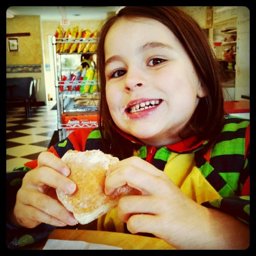
A brightly dressed little girl eats a cream filled pastry with her hands.
a YOUNG GIRL SITTING IN A STORE EATING A SANDWICH
A child takes a bite of a sandwich at a restaurant.
A girl is sitting and eating a biscuit.
A girl holding a sandwich in a store